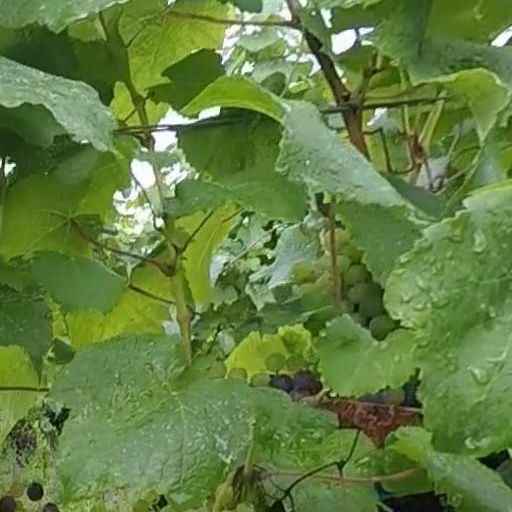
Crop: grape